Machinery Row

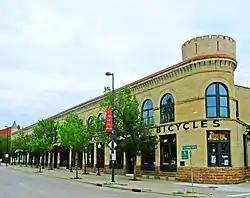
Machinery Row

Machinery Row is a long brick commercial block a half mile east of the capitol in Madison, Wisconsin. It was built in stages from about 1898 to 1914 to house businesses that wanted good access to the east-side railroad depots. Many of the businesses housed in the block distributed agricultural implements, hence "Machinery" in the name. In 1982 the block was added to the National Register of Historic Places.